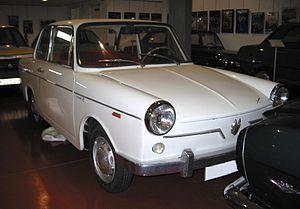
La société Siata, acronyme de Società Italiana Applicazioni Tecniche Auto-Aviatorie, était un petit constructeur italien d'automobiles, créé en 1926 par Giorgio Ambrosini et qui restera en activité en Italie jusqu'en 1970.